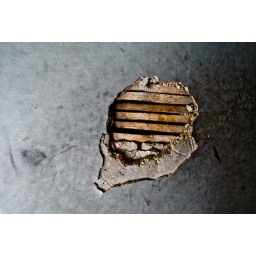
damaged wall showing wooden structure underneath